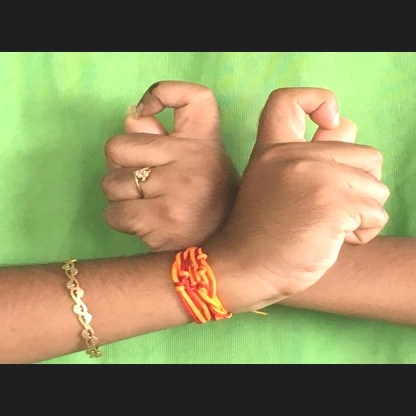
Mudra: Berunda